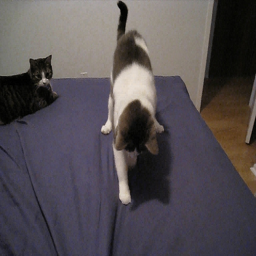
The two cats enjoy playing on the bed.
two big cats on the bed and playing
Two cats that are playing on a bed.
TWO YOUNG CATS PLAYING ON TOP OF A BED
A couple of cats that are on a bed.